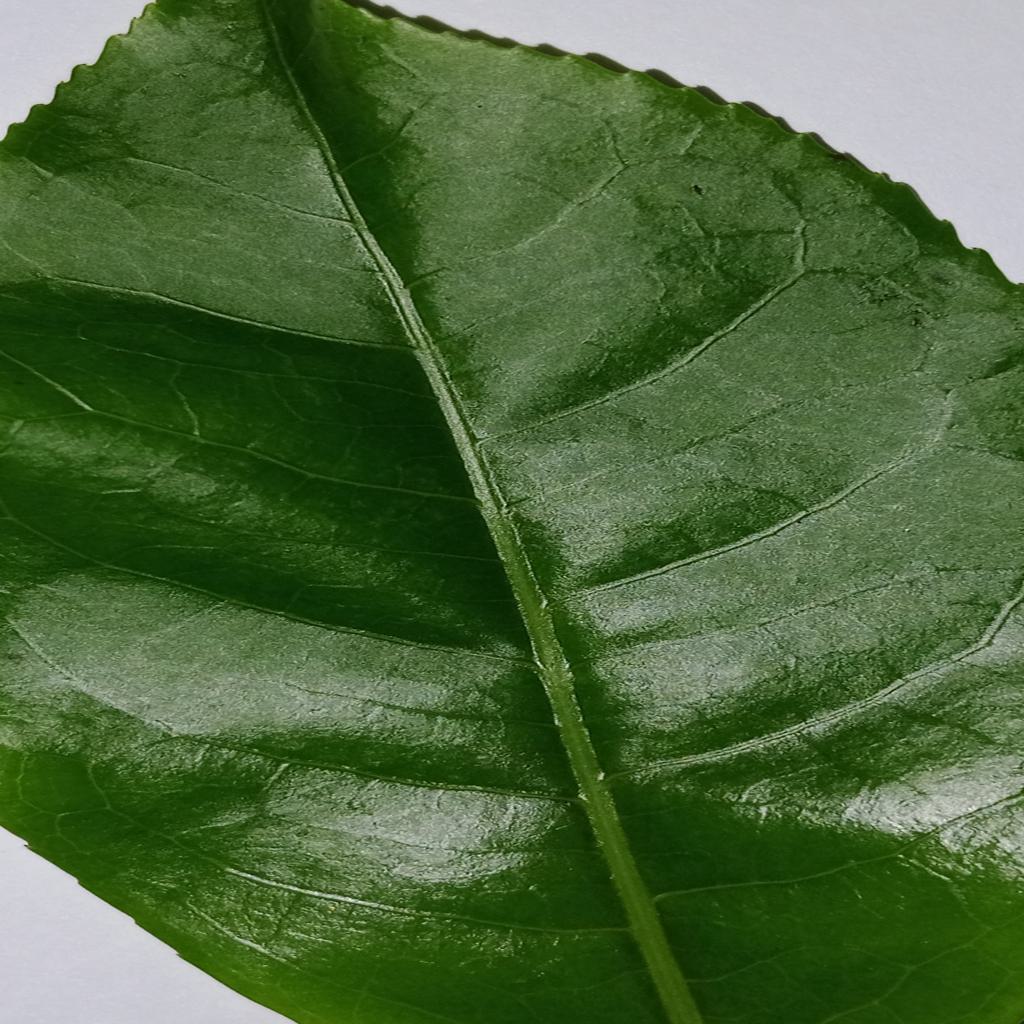
Label: Healthy